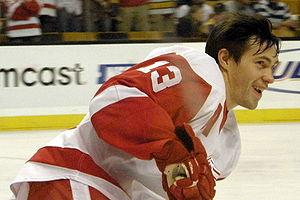
Cette page présente une liste des équipes de la Ligue nationale de hockey, ligue professionnelle de hockey sur glace d'Amérique du Nord. Depuis les débuts de la ligue, en 1917, seuls les Canadiens de Montréal et la franchise des Maple Leafs de Toronto ont toujours évolué dans la LNH. Les Canadiens sont l'équipe la plus titrée avec vingt-quatre Coupes Stanley.
Pavel Valerievitch Datsiouk — en russe : Павел Валерьевич Дацюк, et en anglais : Pavel Datsyuk, la forme la plus souvent utilisée hors francophonie — est un joueur professionnel russe de hockey sur glace. Il évolue au poste de centre.